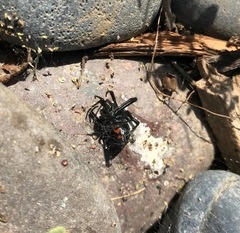
Species: Lactrodectus_hesperus